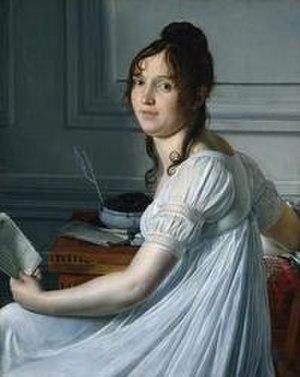
Louis Hersent, né le 10 mars 1777 à Paris et mort dans la même ville le 2 octobre 1860, est un peintre et graveur français.